Al-Mutawakkil

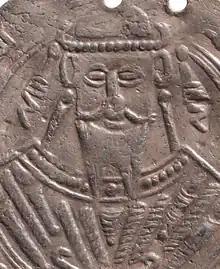
Bust of al-Mutawakkil on a silver dirham

Ja'far ibn Muḥammad ibn Hārūn al-Mutawakkil ʿalā Allāh; March 82211 December 861, commonly known by his regnal name al-Mutawwakil ala Allah, was the tenth Abbasid caliph, ruling from 847 until his assassination in 861. He succeeded his brother, al-Wathiq, and is known for expanding the empire to its maximum extent. He was deeply religious, and is remembered for discarding the Muʿtazila, ending the Mihna (a period of persecution of Islamic scholars), and releasing Ahmad ibn Hanbal. He is also known for his tough rule, especially with respect to non-Muslim subjects.